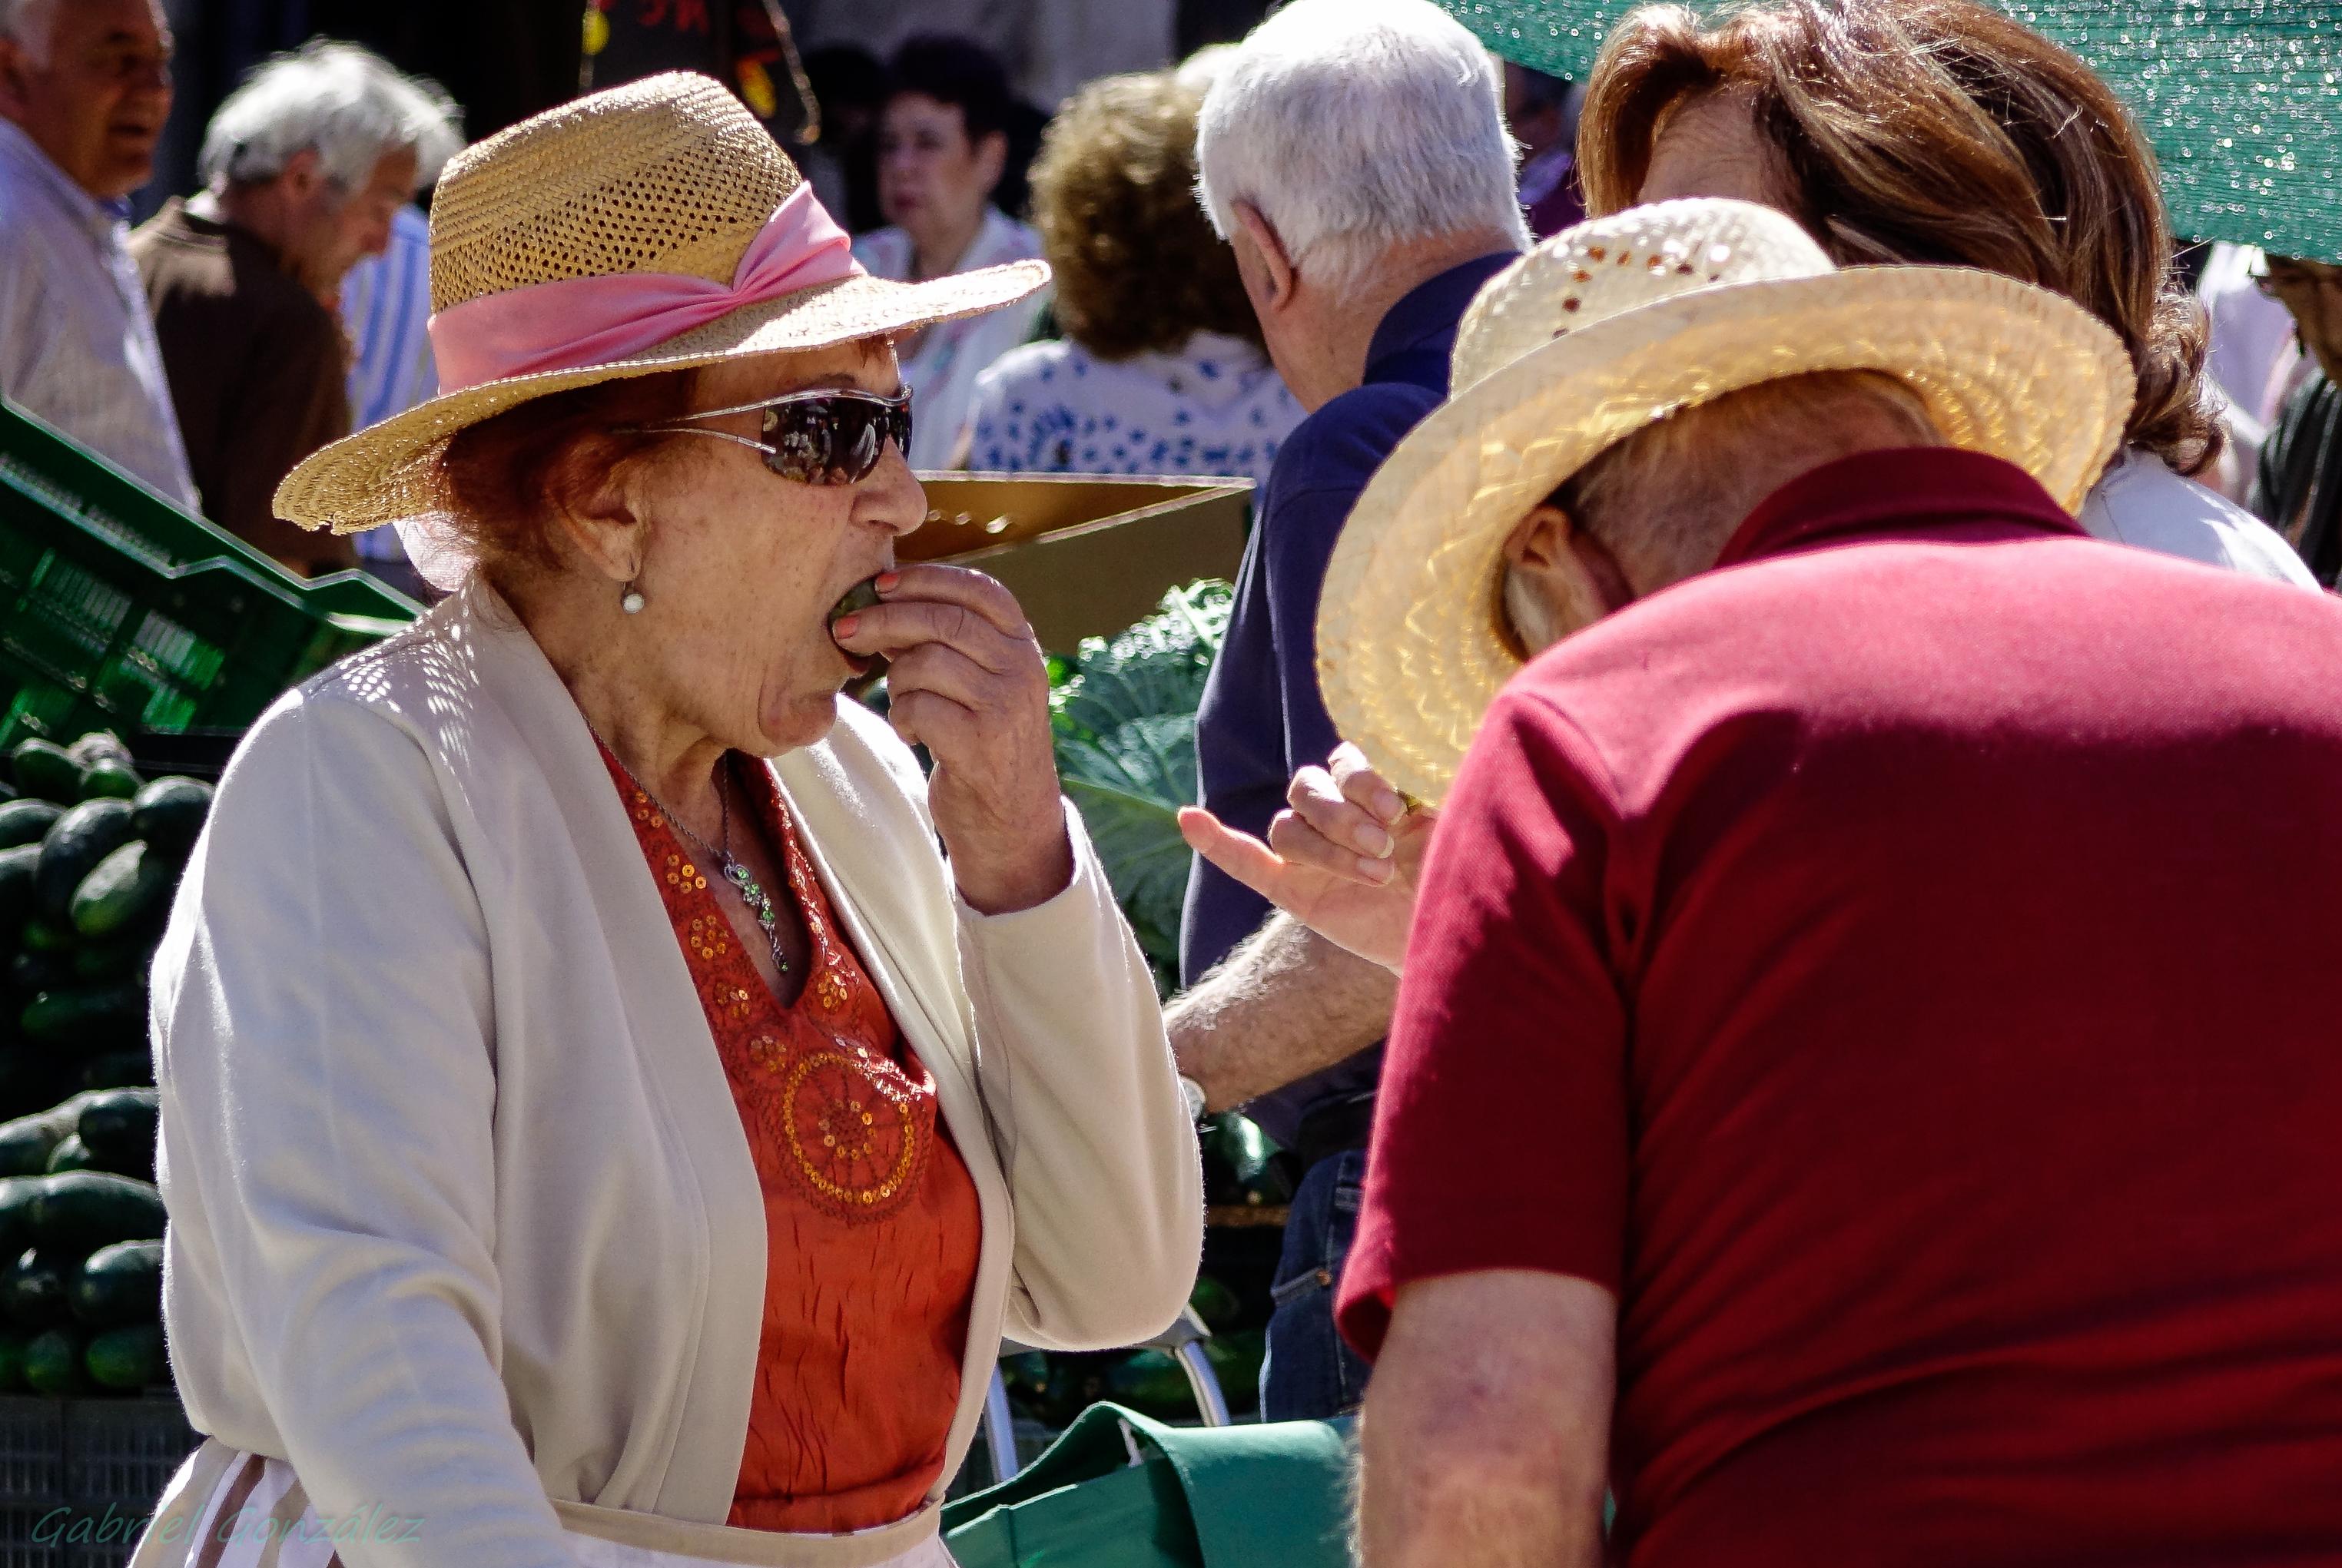
person, people, street, crowd, festival, calle, gente, ggl1, gaby1, xovesphoto, sonyrx10, rx10, gphoto, gabrielcorua, xelodegalicia